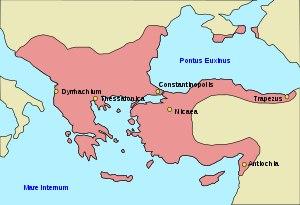
Le siège de Nicée dura du 14 mai au 19 juin 1097, au cours de la première croisade. C’est la première action militaire des croisés contre les musulmans et cette victoire signe l'arrêt de la progression de l’islam dans cette région.
Les guerres entre les peuples turcs et l’Empire byzantin s’étalent sur une période de près de quatre siècles, du milieu du XIᵉ siècle à la chute de Constantinople en 1453.
Andronic Iᵉʳ Comnène, né vers 1118 et tué le 12 septembre 1185, est un empereur byzantin de septembre 1183 à sa mort. Fils du sébastocrate Isaac Comnène et petit-fils d'Alexis Iᵉʳ Comnène, il arrive tardivement sur le trône, alors qu'il est âgé de plus de soixante ans. Auparavant, sa vie est parsemée d'événements chaotiques. Il s'oppose à plusieurs reprises à son cousin, l'empereur Manuel Iᵉʳ Comnène, qui est contraint de l'emprisonner quand Andronic ne s'enfuit pas parmi les différents États voisins de l'Empire byzantin.
Après un net recul de ses frontières en Asie Mineure et la perte de ses possessions en Italie dans la deuxième moitié du XIᵉ siècle, l’Empire byzantin entreprit sous les Comnènes une période de redressement continu bien qu’incomplet. Cinq empereurs tentèrent pendant 104 ans et par divers moyens de tenir tête aux noblesses terrienne et militaire, soit en favorisant des membres de leur propre famille, soit en faisant appel à des conseillers de l’extérieur, soit en privilégiant l’une d’elles, soit en persécutant l’une et l’autre. La réforme du système monétaire conduite par Alexis Iᵉʳ permit de relancer la vie économique et commerciale, mais cette dernière fut contrariée par l’ascendant de plus en plus considérable que prirent les marchands vénitiens d’abord, génois et pisans ensuite, établis à Constantinople. Sur le plan extérieur, les Comnènes cherchèrent à freiner l’avancée des Turcs en Anatolie tout en maintenant de bonnes relations avec eux pour avoir les mains libres dans la délicate conduite des relations avec les royaumes francs de Palestine et de Syrie et, à travers eux, avec les puissances européennes qui leur étaient apparentées.
Alexis II Comnène, né le 10 septembre 1169 et mort en octobre 1183, est un empereur byzantin de 1180 à 1183. Fils de Manuel Iᵉʳ Comnène et de Marie d'Antioche, il épouse en 1180 Agnès de France, fille de Louis VII le Jeune et d'Adèle de Champagne et rebaptisée Anna.
Isaac Comnène était le troisième fils de l'empereur byzantin Alexis Iᵉʳ Comnène et de l'impératrice Irène Doukas.
Manuel Iᵉʳ Comnène est un empereur byzantin à une période charnière pour l’Empire. Manifestant sa volonté de le restaurer dans sa gloire passée et de réaffirmer la suprématie byzantine sur le monde méditerranéen au XIIᵉ siècle, Manuel poursuit une politique étrangère ambitieuse et énergique. Pour ce faire, il s'allie au pape et aux puissances occidentales montantes, envahit l'Italie, maîtrise le passage de la deuxième croisade à travers son empire et établit un protectorat byzantin sur les royaumes croisés d'Outremer. Faisant face au djihad islamique en Terre sainte, il soutient le royaume de Jérusalem, notamment lors de l'invasion de l'Égypte fatimide. Manuel recompose la carte politique des Balkans et de la Méditerranée orientale en plaçant les royaumes de Hongrie et d'Outremer sous l'hégémonie byzantine et en menant des campagnes militaires aussi bien à l'ouest qu'à l'est. Toutefois, vers la fin de son règne, les réalisations de Manuel en Anatolie sont compromises par la défaite à la bataille de Myriokephalon.